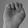
ASL letter: E